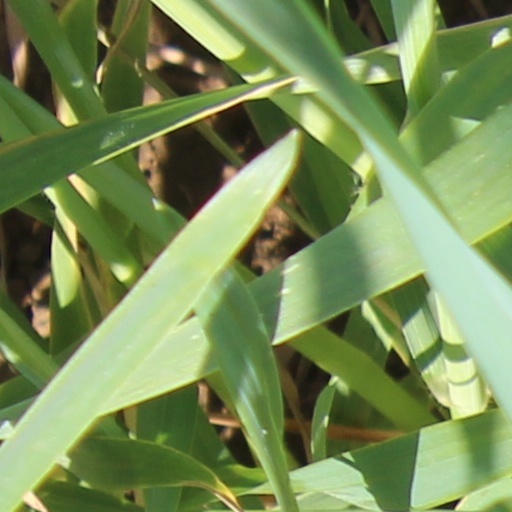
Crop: wheat